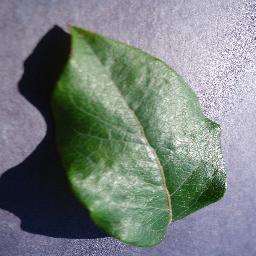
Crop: blueberry
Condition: healthy